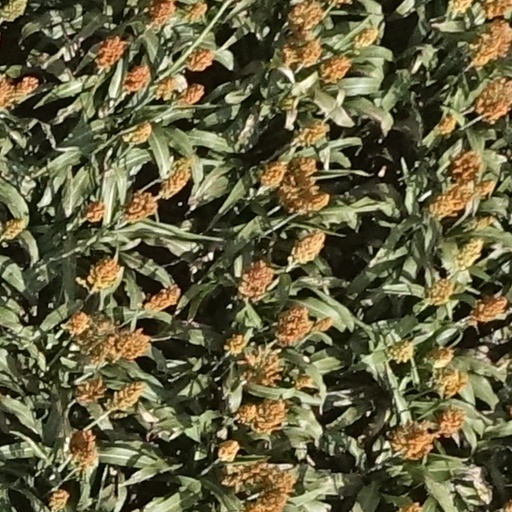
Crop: sorghum